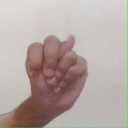
अक्षर: न